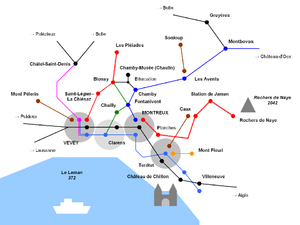
Le trolleybus de Vevey/Montreux/Villeneuve est une ligne de trolleybus circulant dans la Riviera vaudoise, une région du canton de Vaud en Suisse. Longue de 12,8 km, la ligne 201 — ligne 1 avant le 11 décembre 2010 — est intégrée au réseau Vevey-Montreux-Chillon-Villeneuve et relie Vevey, La Tour-de-Peilz, Montreux, et Villeneuve grâce à ses 41 arrêts.
La gare de Vevey est la principale gare ferroviaire desservant la commune de Vevey dans le canton de Vaud, en Suisse.